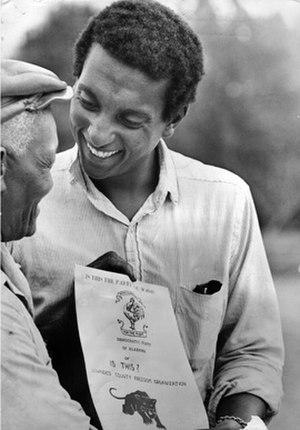
Stokely Carmichael, aussi connu sous le nom de Kwame Ture, était un militant noir américain originaire de Trinité-et-Tobago, chef du « Comité de coordination des étudiants non violents » et du « Black Panther Party ». Il devint ensuite panafricaniste. Il est célèbre pour avoir popularisé l'expression « Black Power ».
BlacKkKlansman : J'ai infiltré le Ku Klux Klan, ou Opération infiltration au Québec, est un biopic sous la forme d'une comédie policière américaine coécrite, coproduite et réalisée par Spike Lee, sortie en 2018. Le film a reçu le Grand Prix du Festival de Cannes.